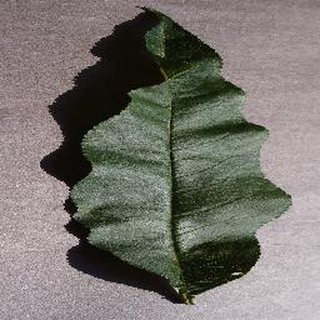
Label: healthy_peach